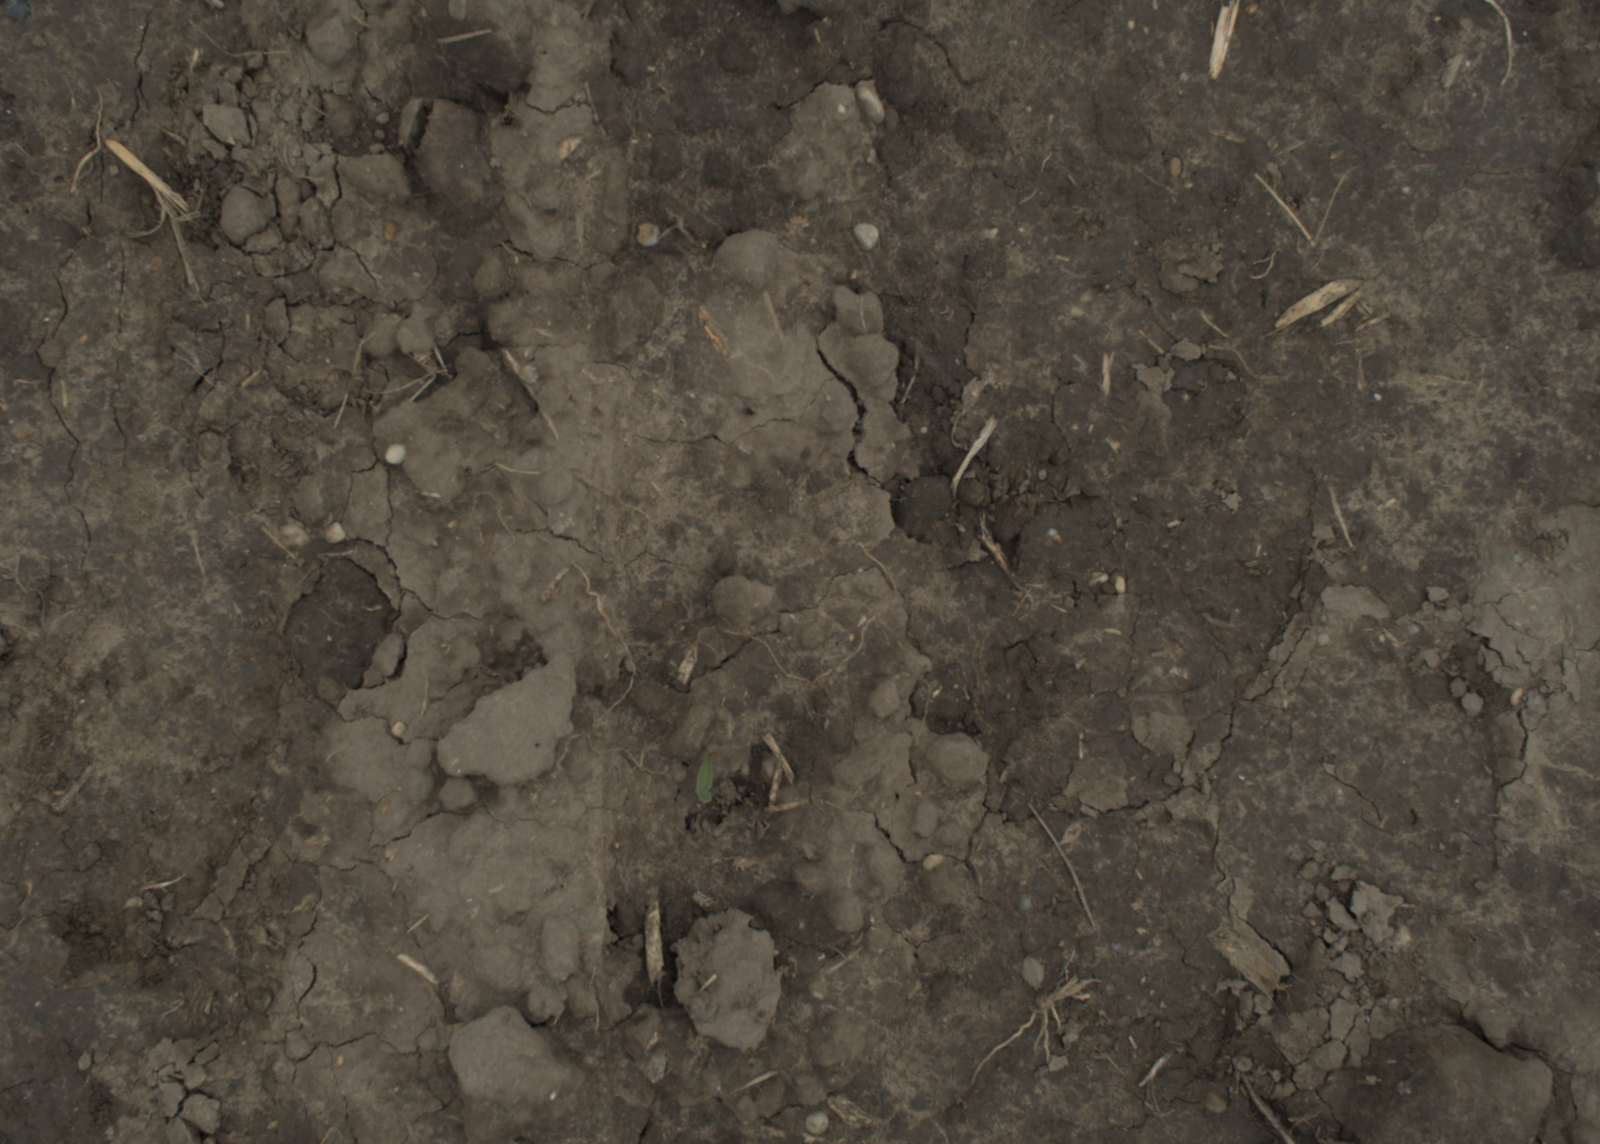
Capture date: 29.09.2021 14:04:25
Weather: cloudy
Wind: medium
Seeding date: 02.09.2021
Plant canopy height (mm): 954